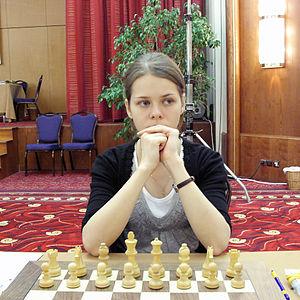
Tatiana Anatolievna Kosintseva, née le 11 avril 1986, est une joueuse d'échecs russe, grand maître international depuis 2009. C'est la sœur cadette de la grand maitre Nadejda Kosintseva.